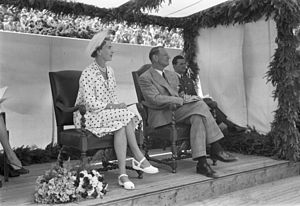
Dronning Ingrid / Dronning af Danmark
Kong Frederik 9. og Dronning Ingrid i 1950'erne.
Dronning Ingrid af Danmark var en dansk dronning fra 1947 til 1972.